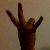
The image shows a hand gesture representing the number 7 in Indian Sign Language.